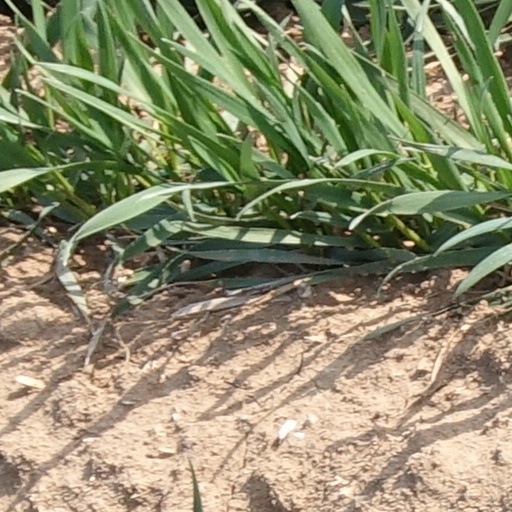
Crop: wheat